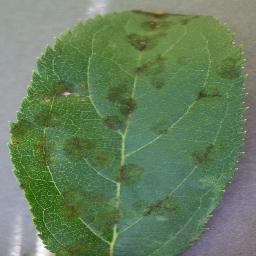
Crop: apple
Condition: scab